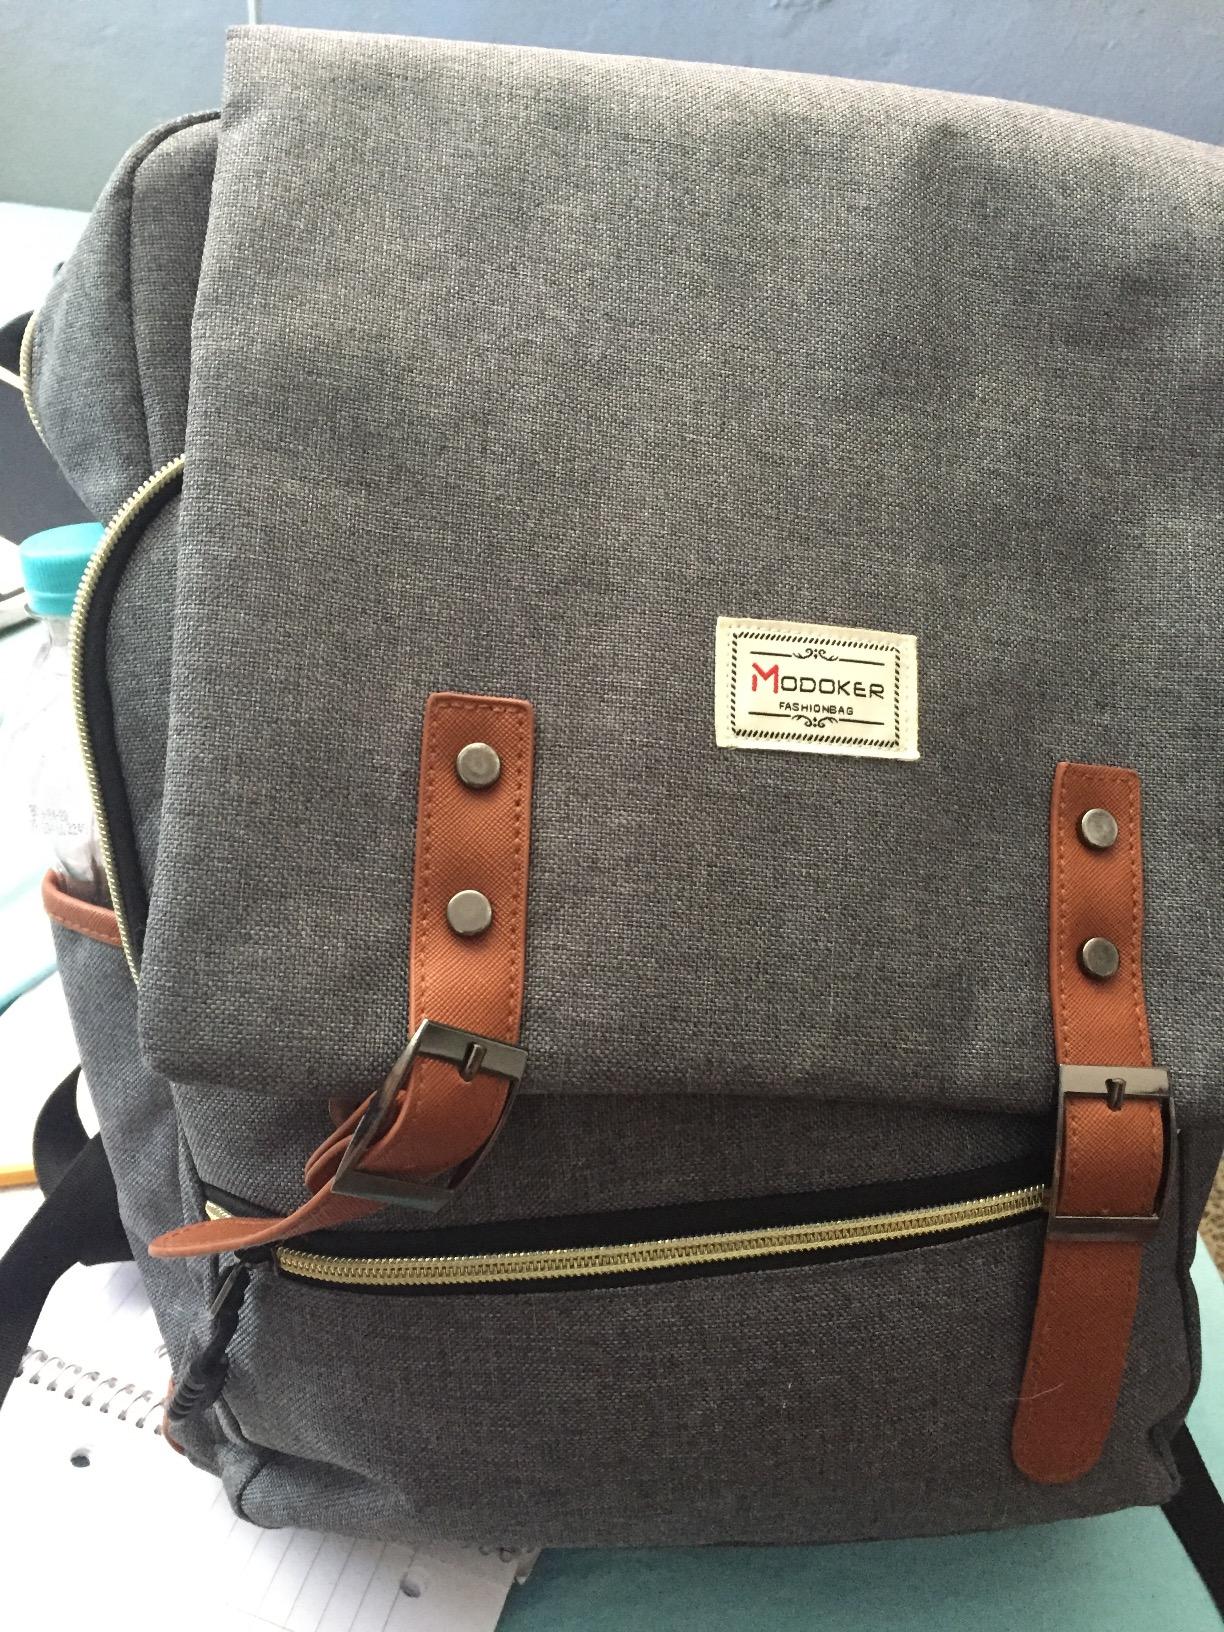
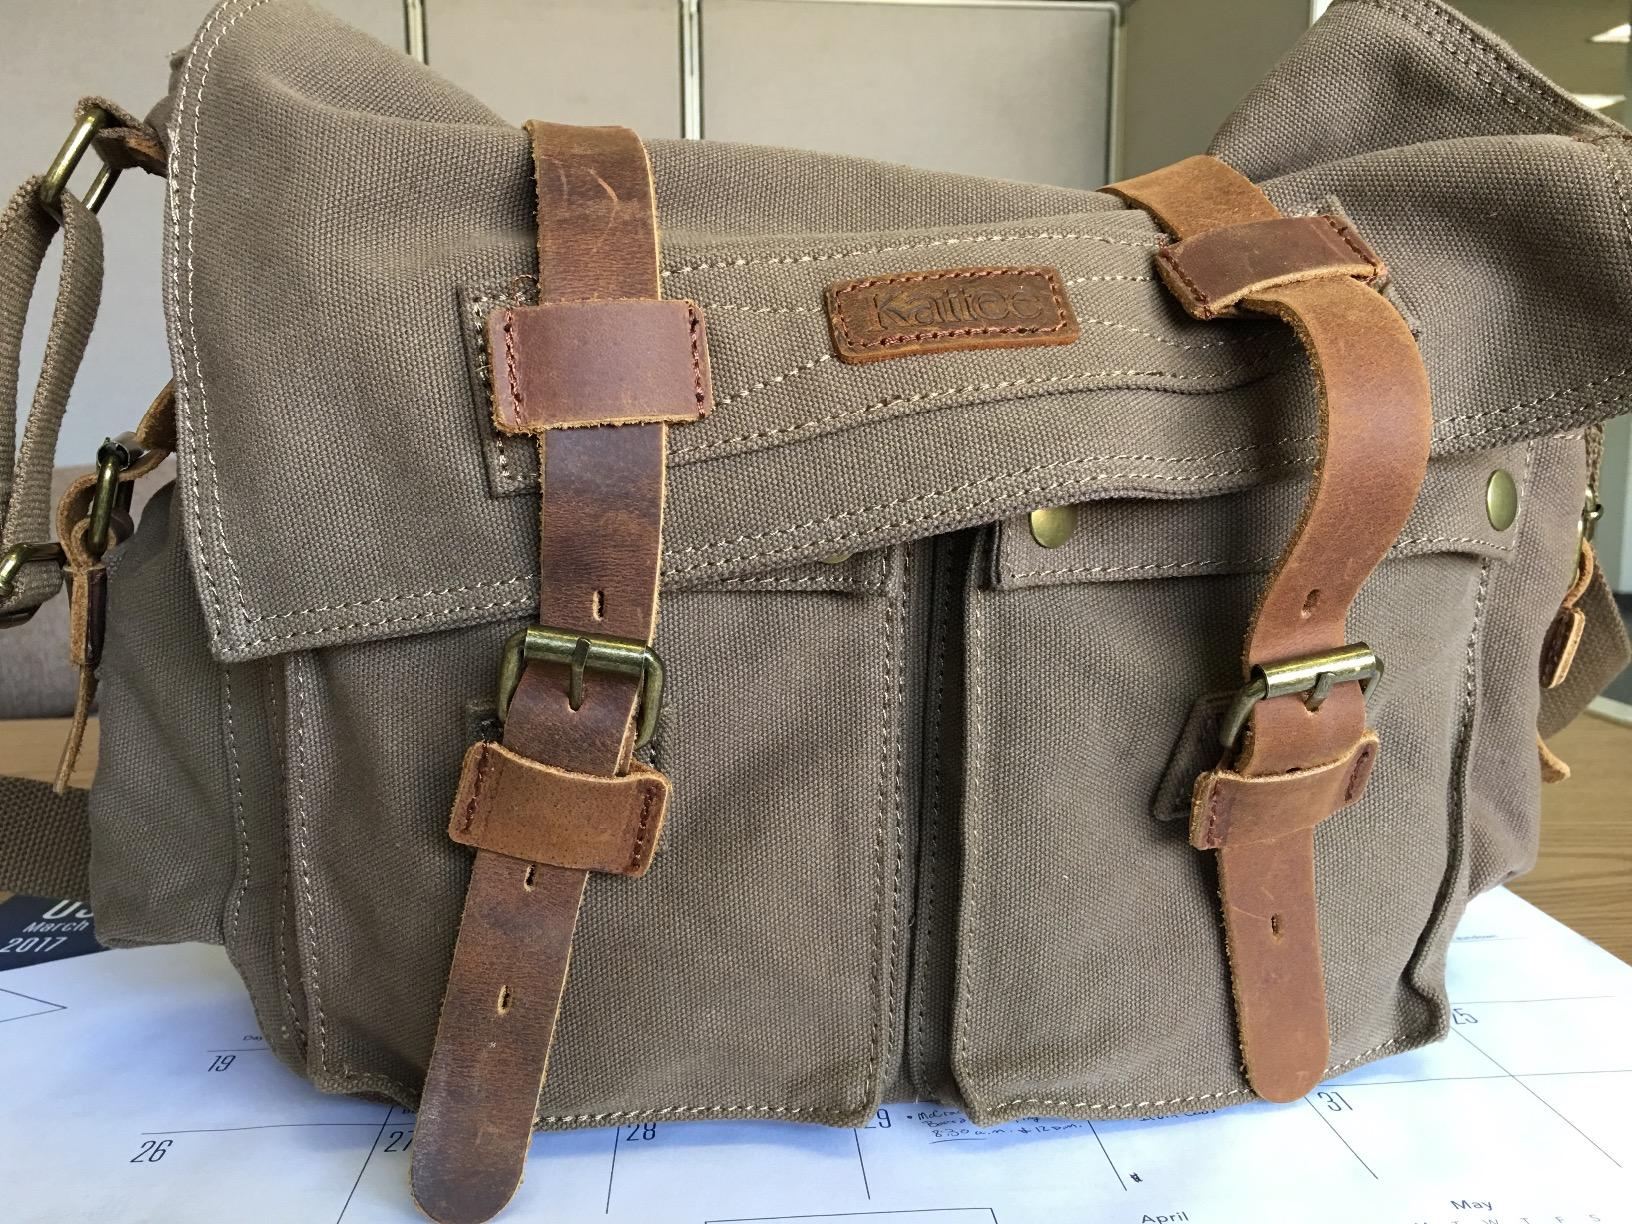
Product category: bag
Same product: no